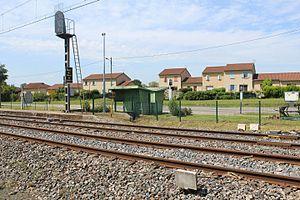
Gare de Saint-Jean-sur-Veyle sur la ligne Ambérieu - Mâcon.
La gare de Saint-Jean-sur-Veyle est une gare ferroviaire française de la ligne de Mâcon à Ambérieu, située sur le territoire de la commune de Saint-Jean-sur-Veyle, dans le département de l'Ain, en région Auvergne-Rhône-Alpes.